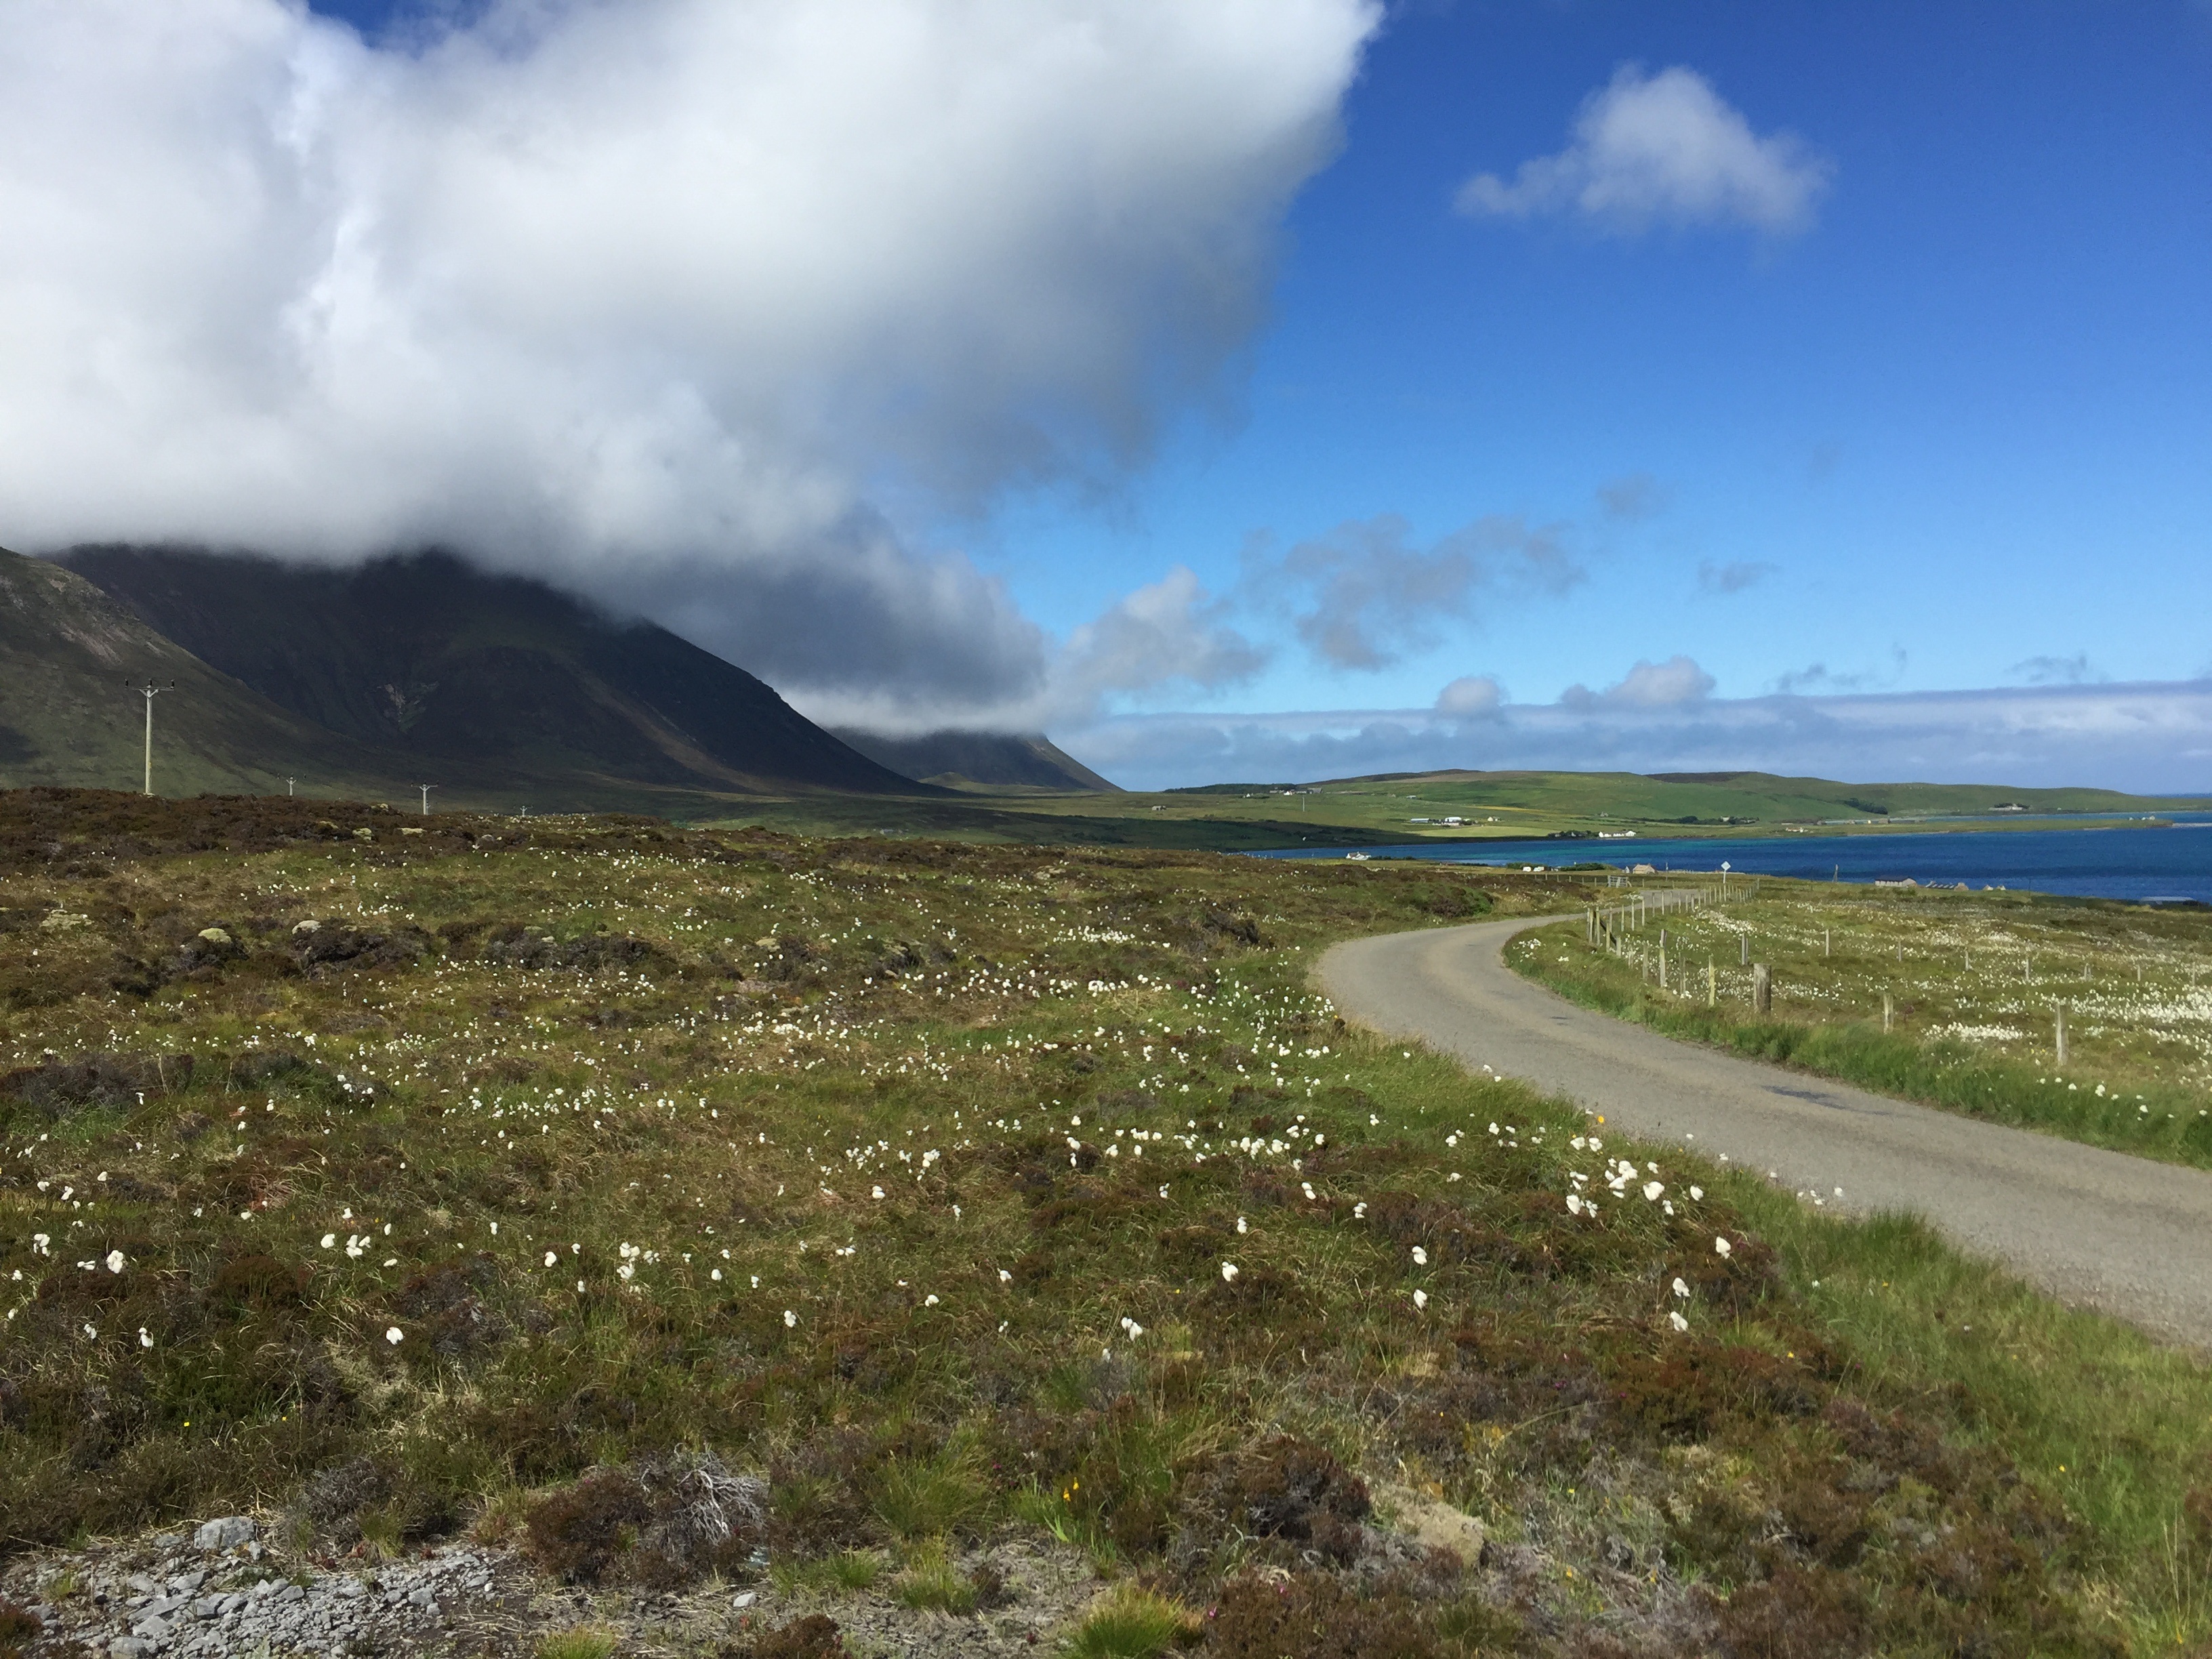
landscape, sea, coast, nature, horizon, wilderness, mountain, cloud, air, hill, lake, view, valley, mountain range, heaven, reservoir, highland, ridge, plain, skies, clouds, mountains, grassland, wetland, plateau, fell, loch, ecosystem, tundra, steppe, rural area, landform, geographical feature, mountainous landforms